Nortel payphones

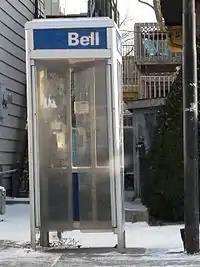
Bell Canada phone booth with Millennium phone visible

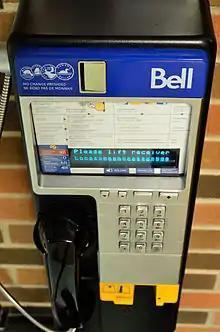
Bell Millennium phone

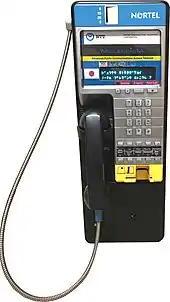
NORTEL MILLENNIUM for the Nippon Telegraph and Telephone Corporation, Japan

The Millennium line was introduced in the 1990s and allowed the use of coins (5, 10, 25 cents and 1 dollar coins) and/or cards (credit card or phone cards as well as "smart" chip cards.) They were equipped with an advanced electronic coin validator, which could detect slugs or coin blockages. These units came with a touch tone key pad only. A display screen allowed the user to view the number dialed and switch between two languages, where the operating company has a choice of any combination of English, French, Spanish and Japanese. The VFD display also allows the operating company to set scrolling messages and ads, with a total of 20 messages possible in total, 10 for on hook and 10 for off hook, 20 characters each. Additionally, a message can be attached to each of the quick-dial buttons (if available).